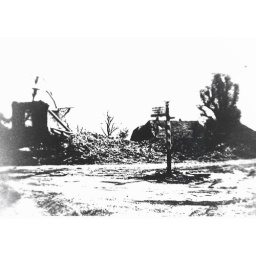
Restanten van de Hervormde kerk in Herpt na vernielingen door de terugtrekkende Duitsers, november 1944.